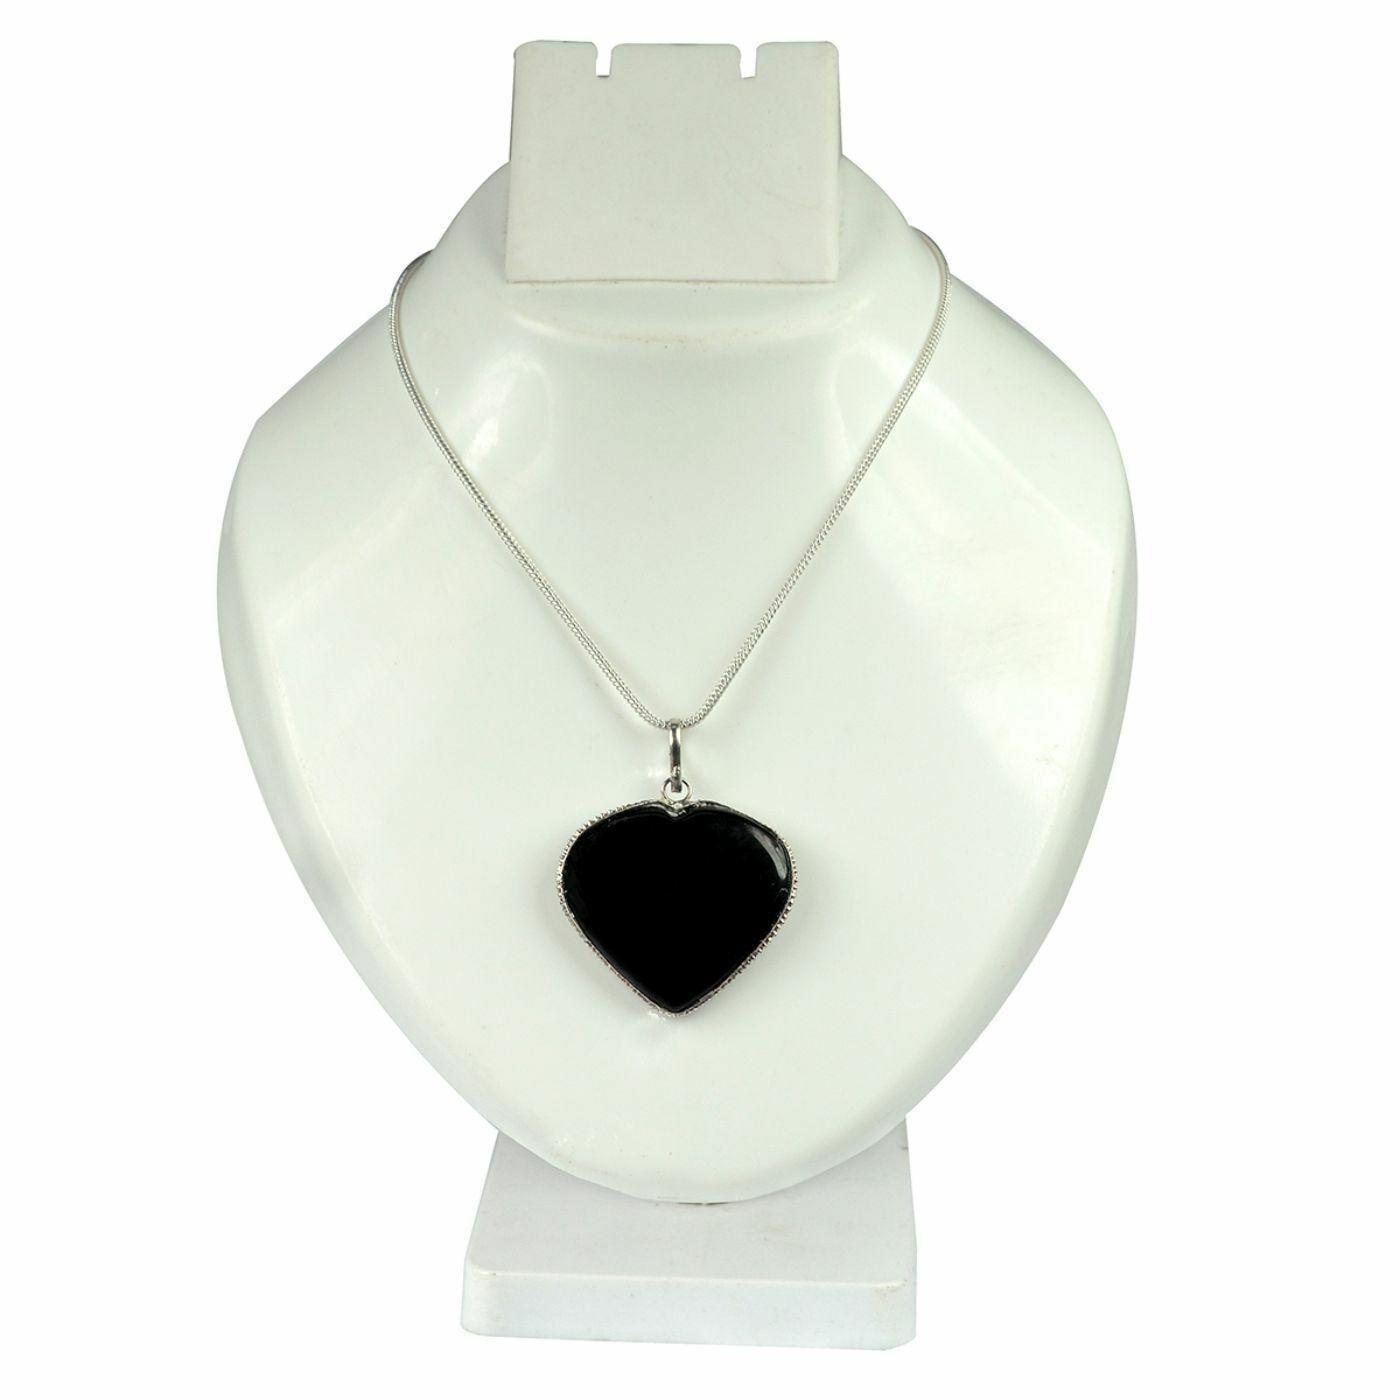
Reiki Crystal Products Black Tourmaline Natural Healing Stone Pendant Frame Heart Shape Crystal Stone Pendant / Locket with Metal Chain
Type: Necklaces & Pendants
Brand: Reiki Crystal Products
Price: Rs. 349
Natural Crystal Stone Heart Shape Pendant | Length : 30-35 mm | Width - 30-35 mm Approx. Charged By Reiki Grand Master & Vastu Expert
Included: Black Tourmaline-Heart-Frame-Pendant